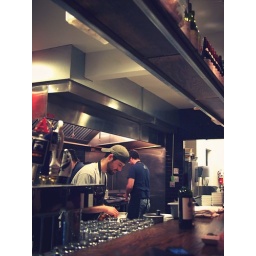
bar seating overlooking the open kitchen is the best seating in the house, imo